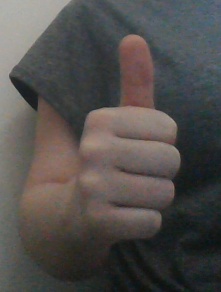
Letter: aleff